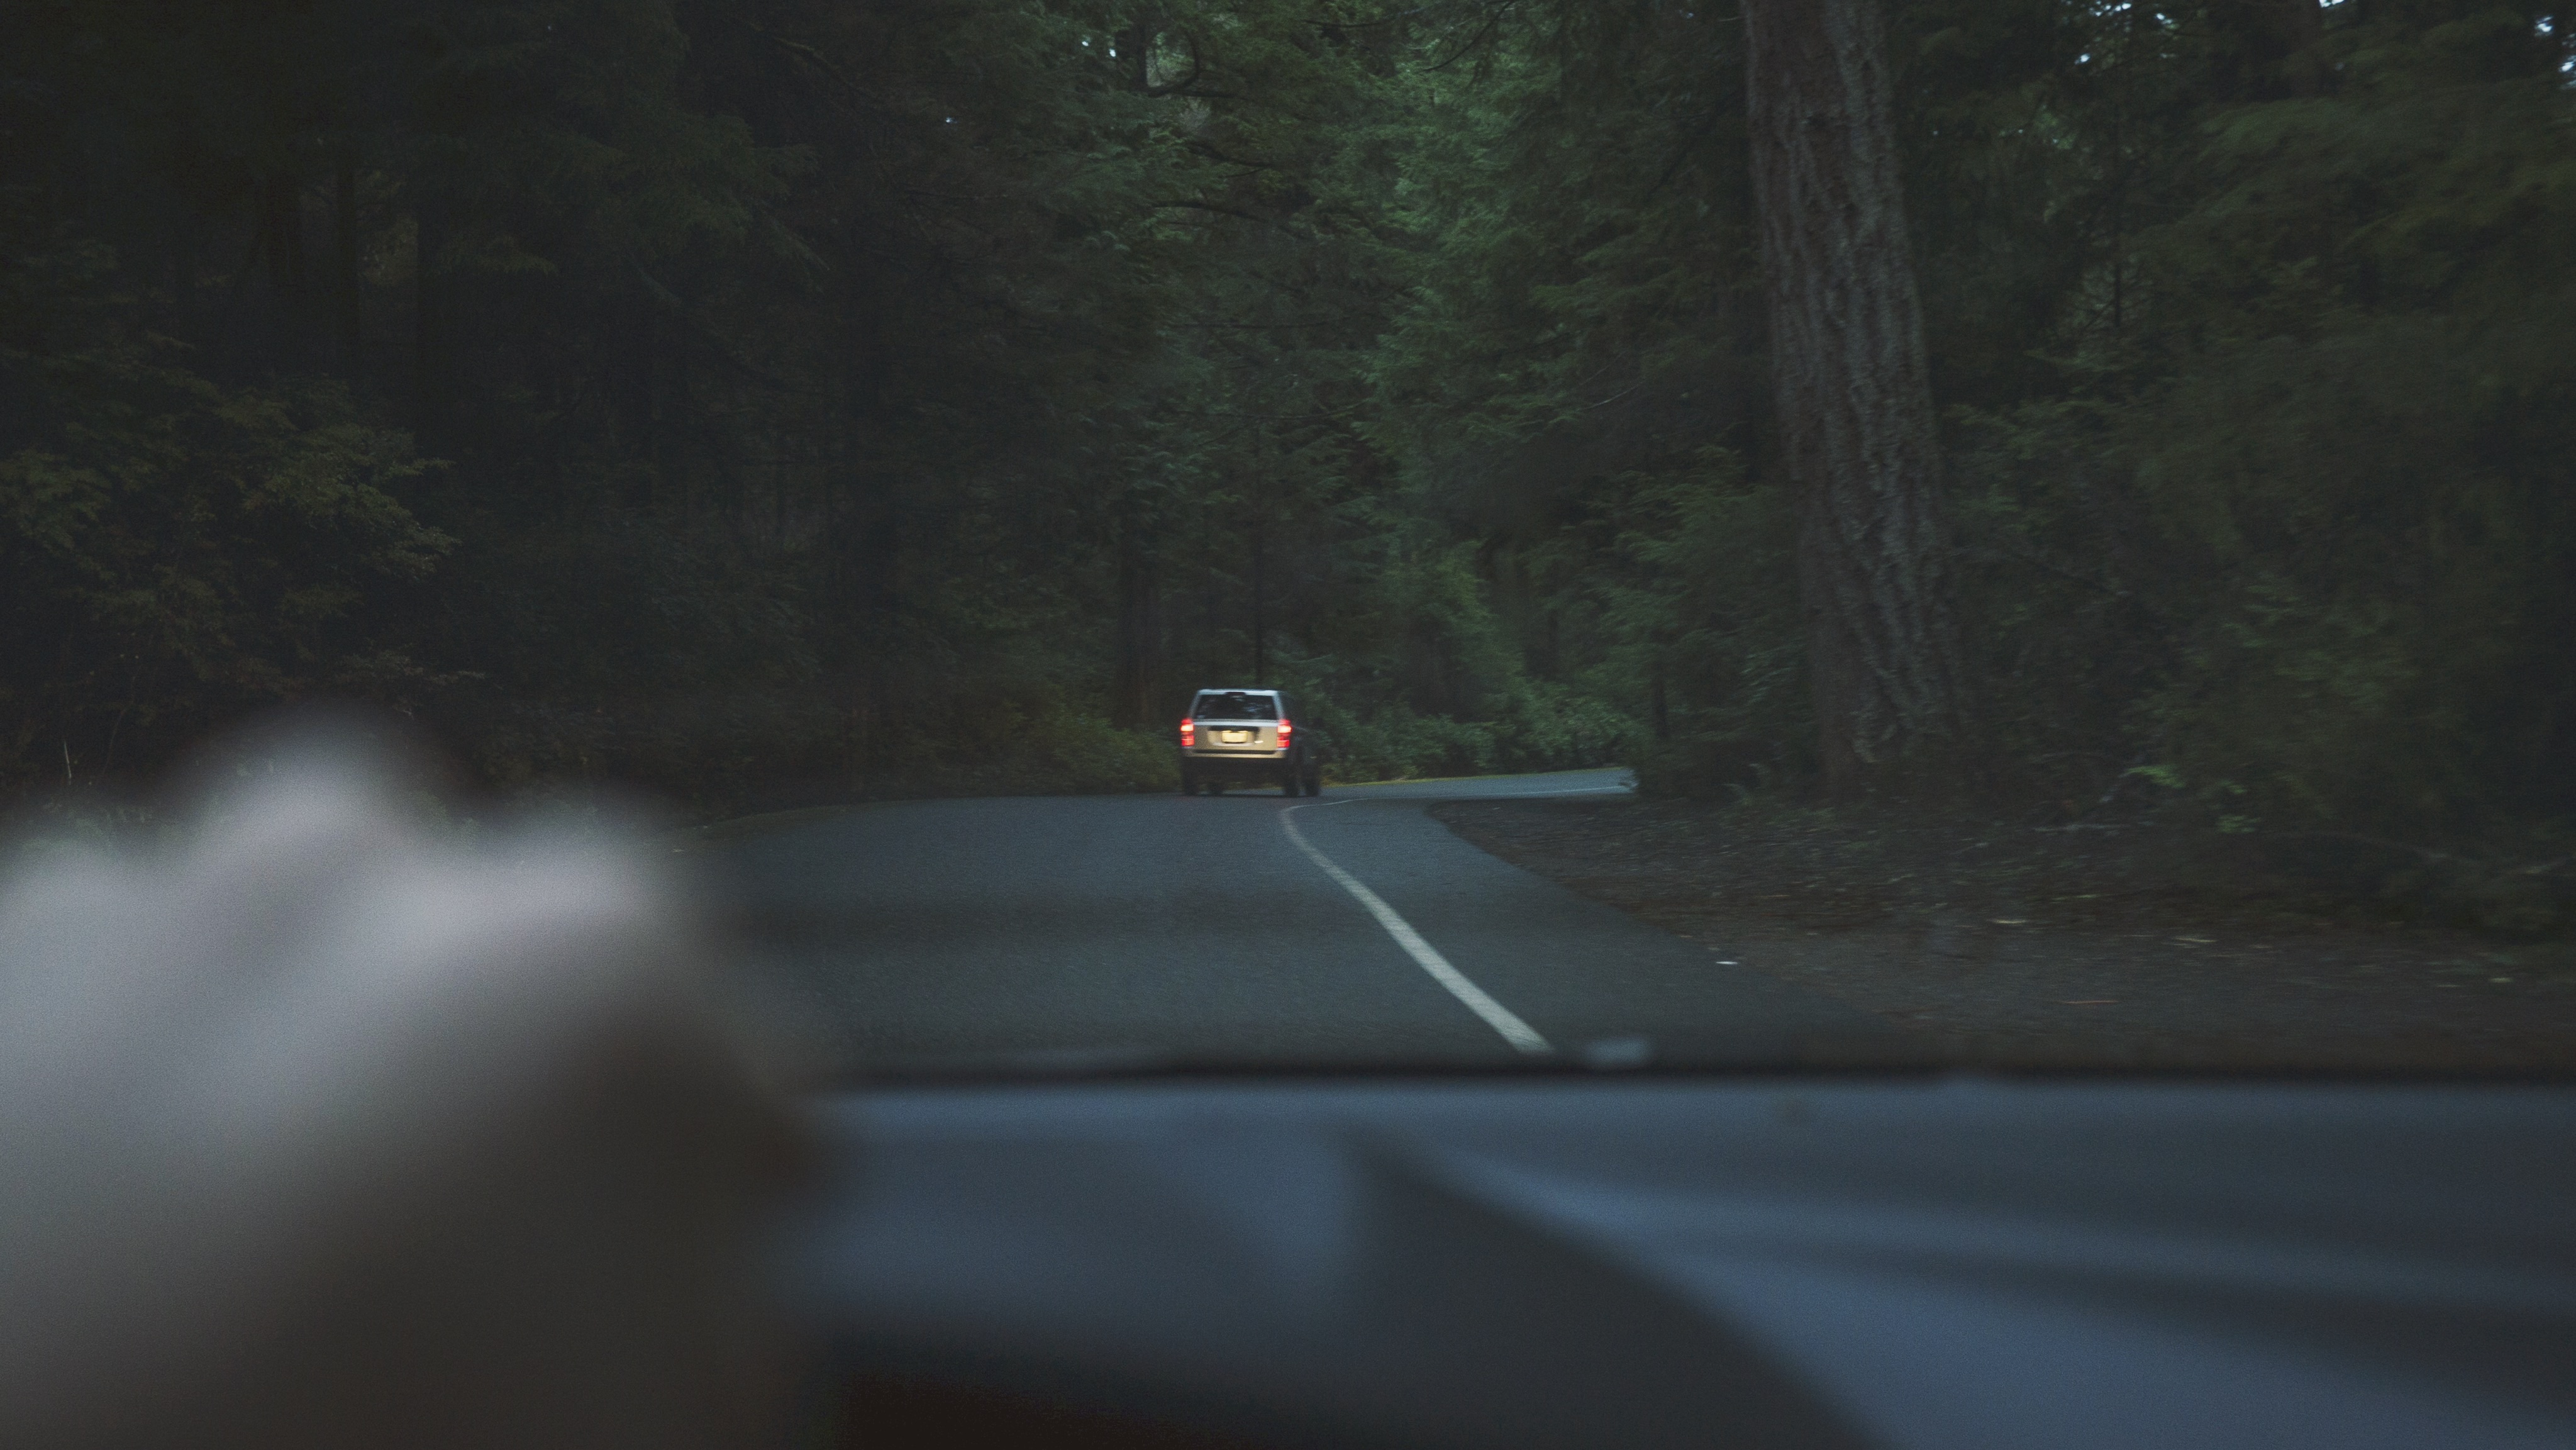
light, fog, morning, driving, weather, darkness, infrastructure, screenshot, atmospheric phenomenon